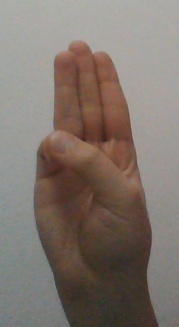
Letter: thaa